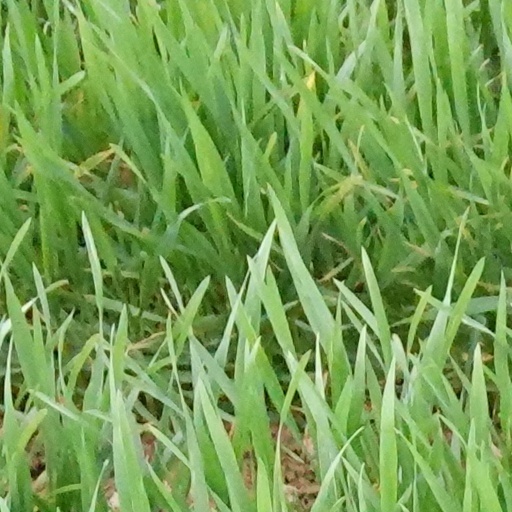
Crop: wheat